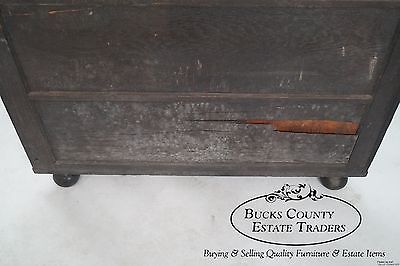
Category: cabinet